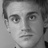
Emotion: neutral